Picola & District Football Netball League

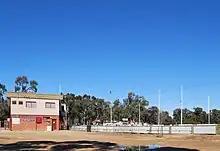
Deniliquin Rovers', Memorial Park Oval

In 1897, the Murray River District Football Association was formed from the following teams - Barmah, Kotupna, Nathalia Ramblers and Picola, with Kotupna finishing first on the ladder and claiming the premiership.